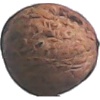
Label: Walnut 1